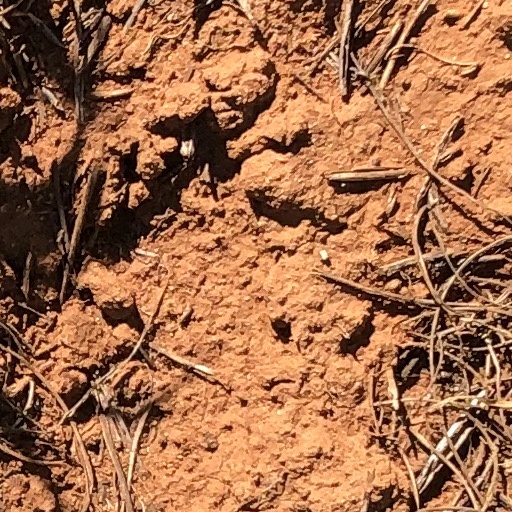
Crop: wheat